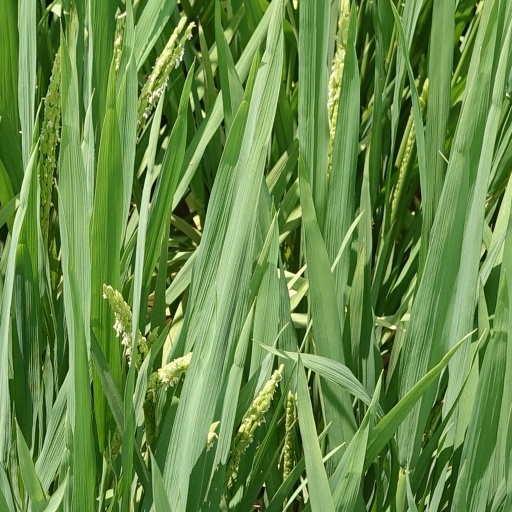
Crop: rice